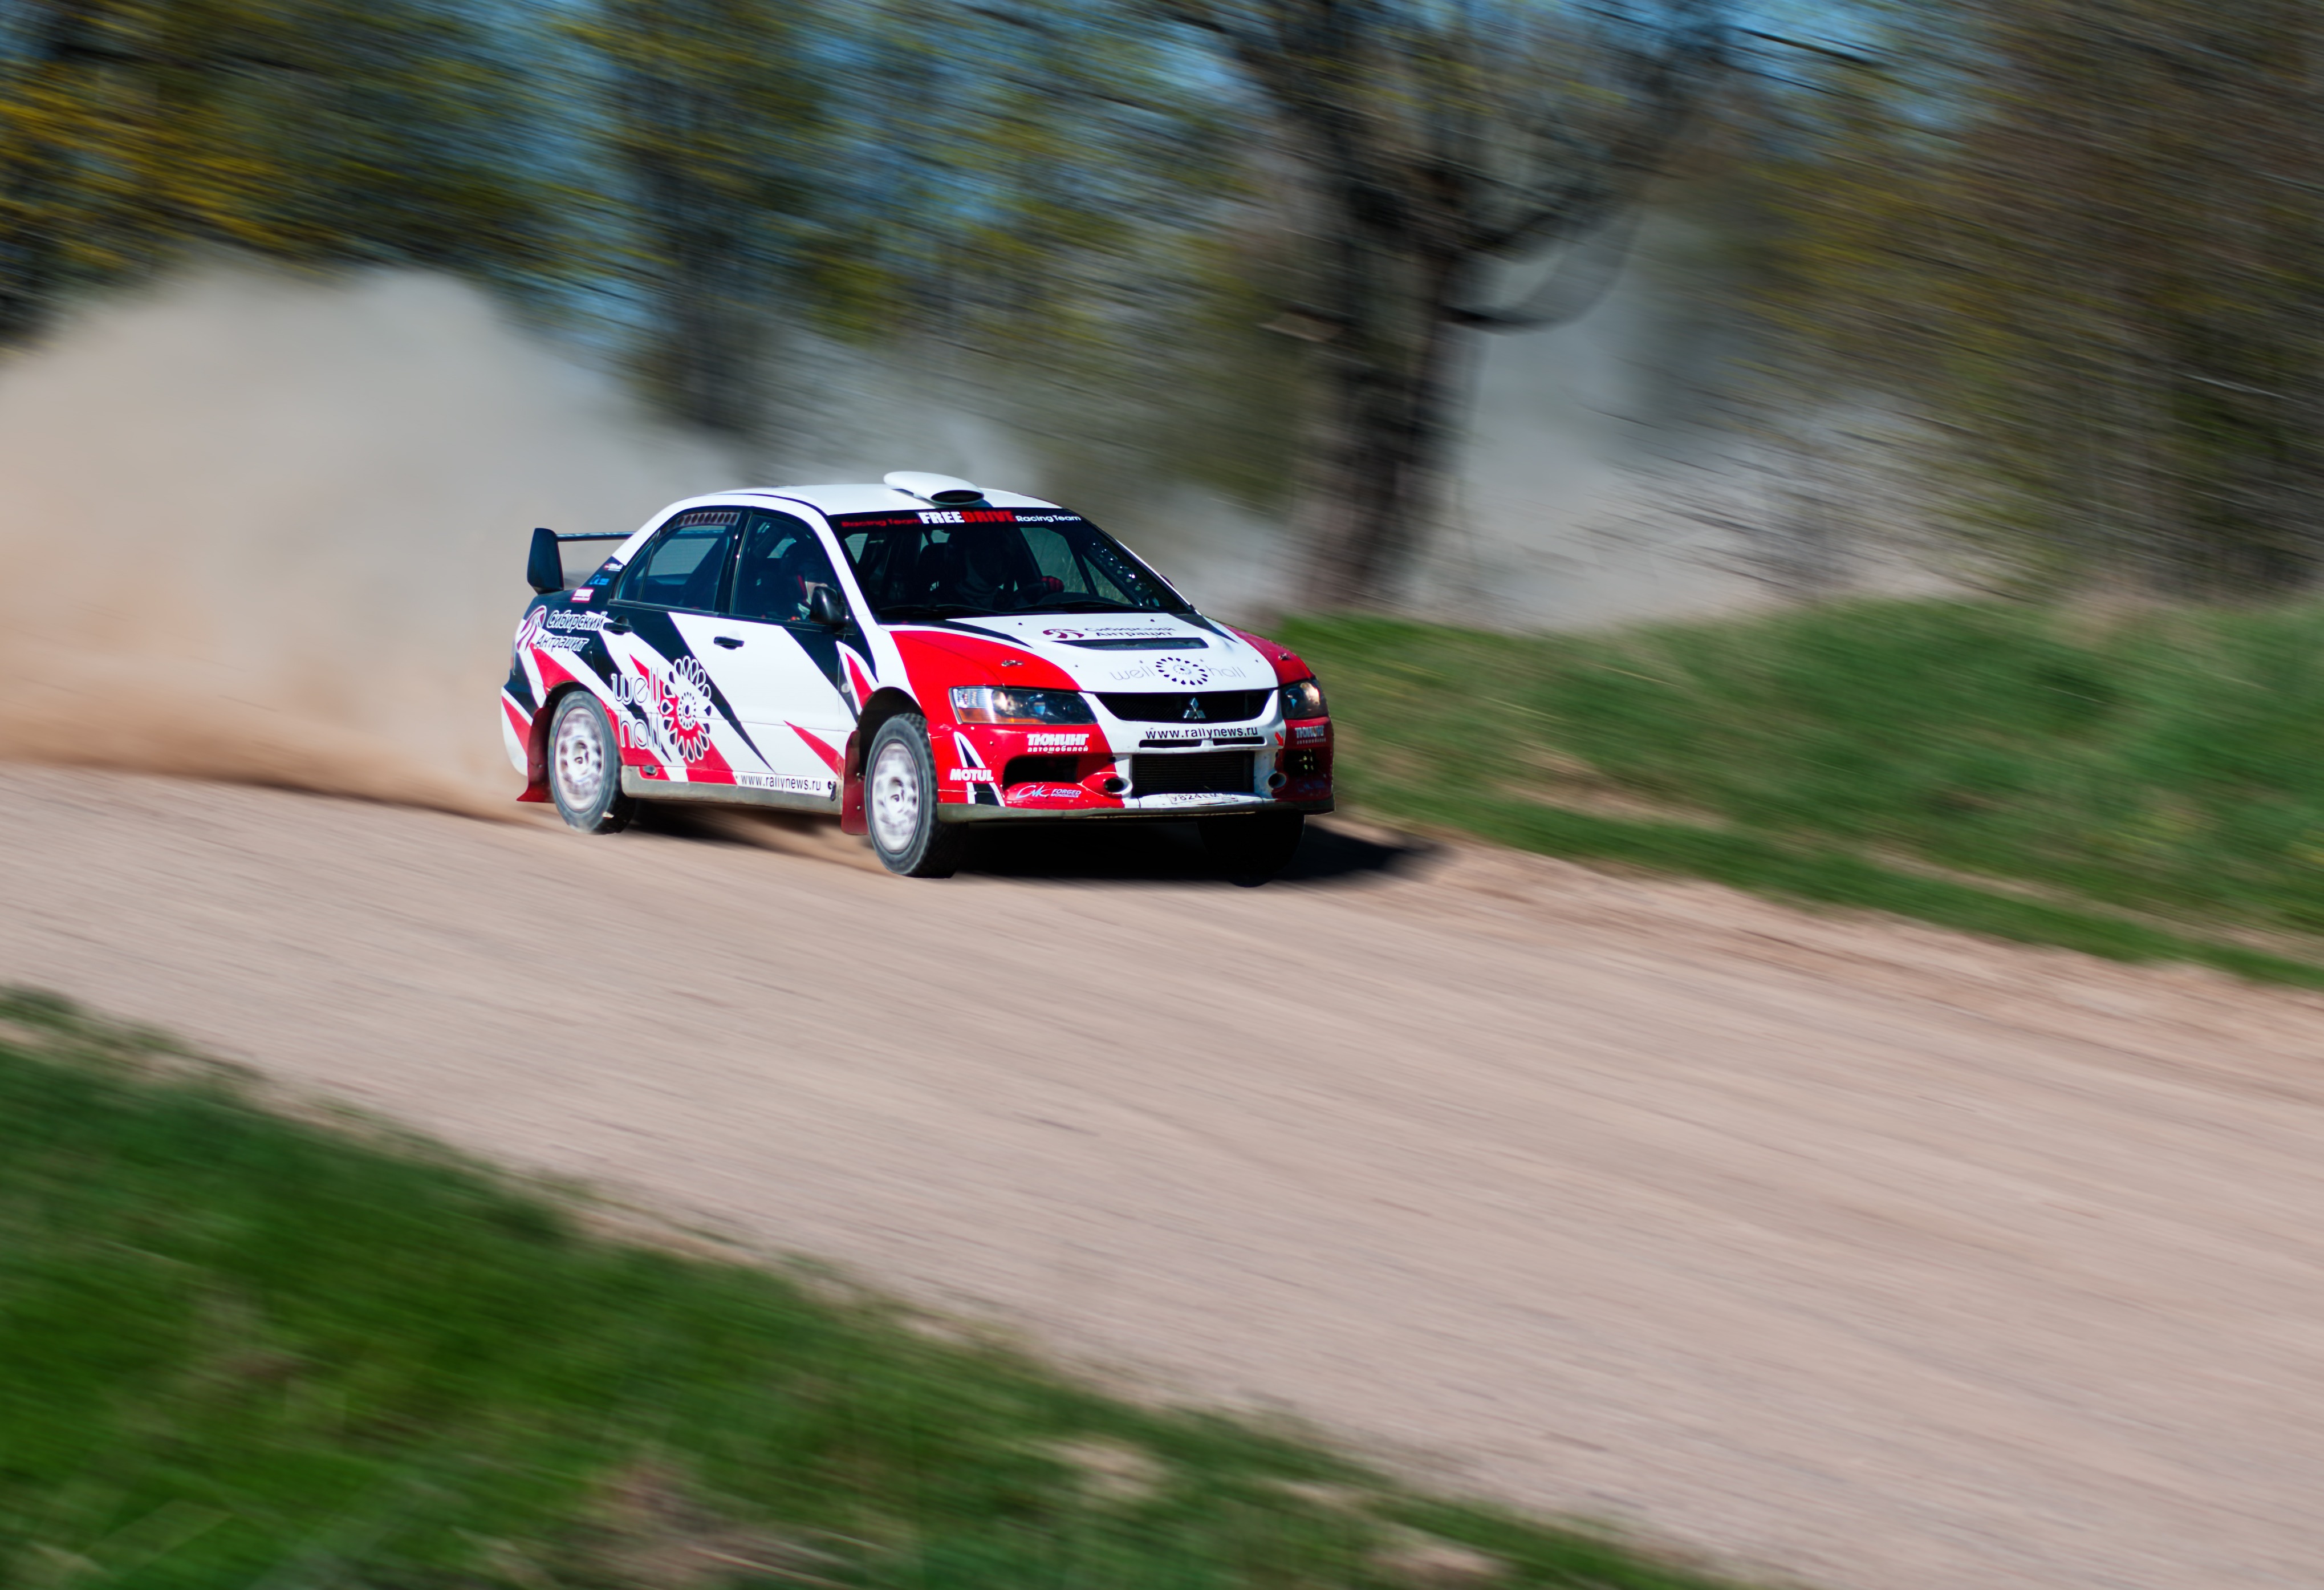
road, car, summer, vehicle, dust, auto, race, tuning, sports, racing, race track, motorsport, auto racing, automobile make, automotive design, family car, stock car racing, rallycross, dirt track racing, rallying, world rally championship